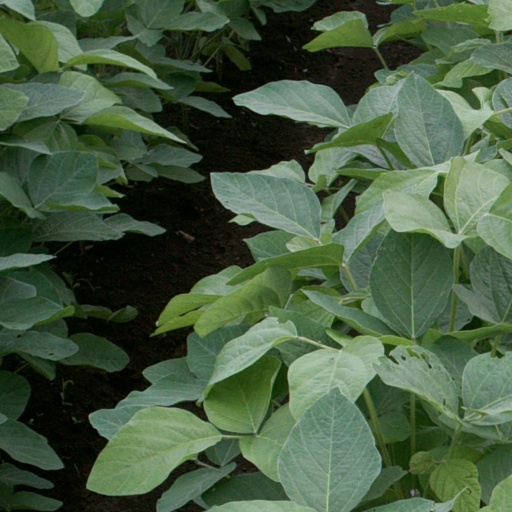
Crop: soybean